Civil Services of India

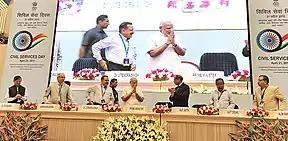
Prime Minister Narendra Modi on Civil Services Day in year 2015

The Civil Service Day is celebrated on 21 April every year. The purpose for this day is to rededicate and recommit themselves to the cause of the people. It is observed by all Civil Services. This day gives civil servants the opportunity for introspection and thinking about future strategies to deal with the challenges being posed by the changing times.